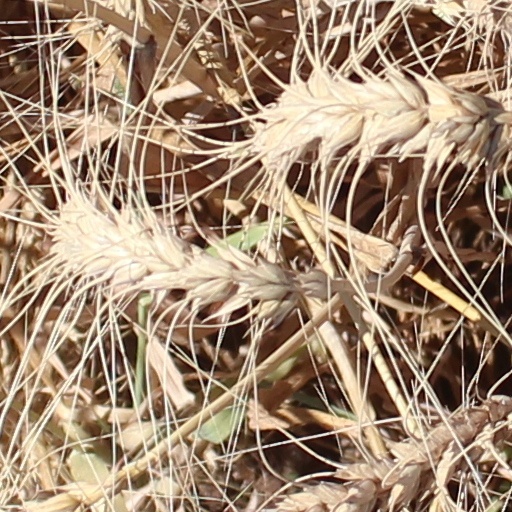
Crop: wheat